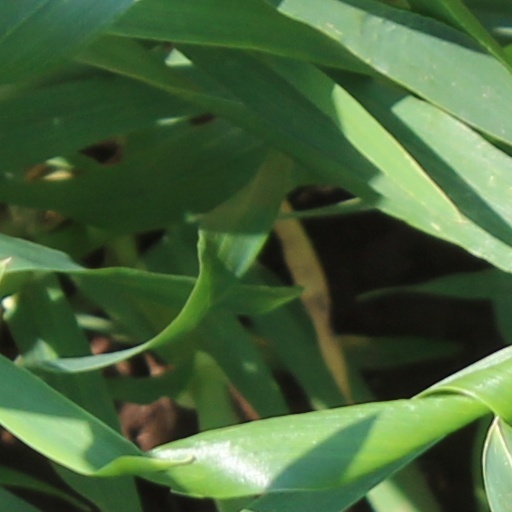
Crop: wheat